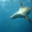
Label: seal